Tsai Jeong-duen

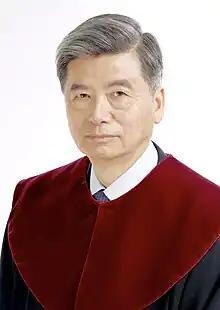
Official portrait, 2016

Tsai Jeong-duen is a Taiwanese judge who currently serves as the vice president of Judicial Yuan since 1 November 2016.